Dietrich Nummert

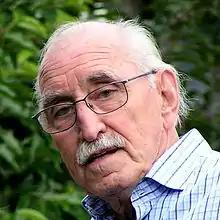

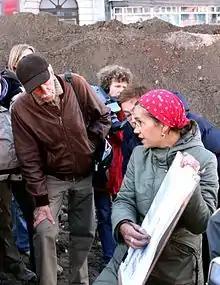

Born in Mönchengladbach as the son of Luise and Friedrich Nummert, Dietrich Nummert grew up in East Prussian Insterburg and first trained as an engine fitter. Shortly before the end of the Second World War, he worked at the Heinkel Flugzeugwerke in Rostock-Marienehe and after the war in the Rostock Neptun Werft, where he led a youth brigade. After the war he lived first in Lauenburg, then in Berlin, where he worked for .